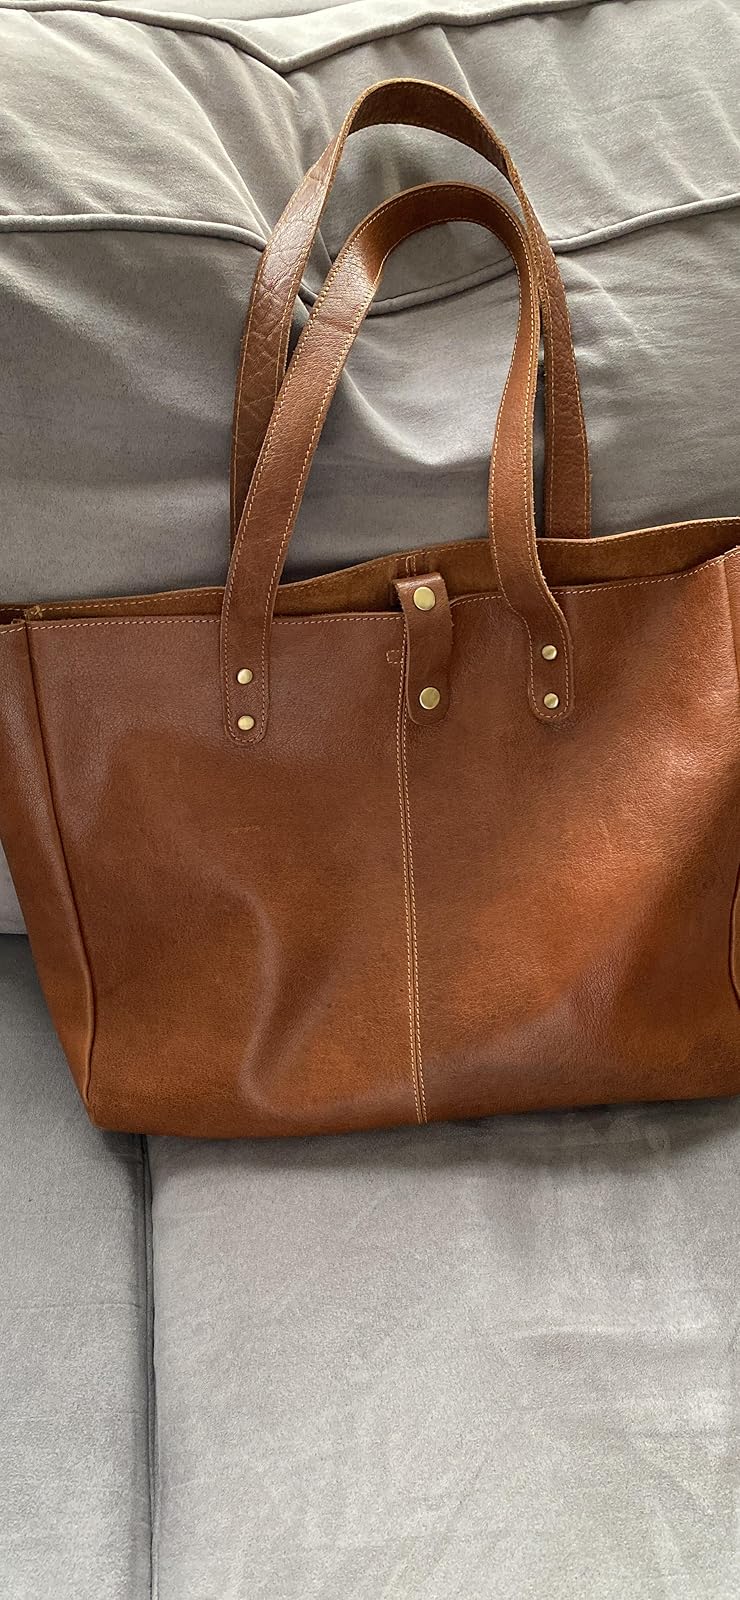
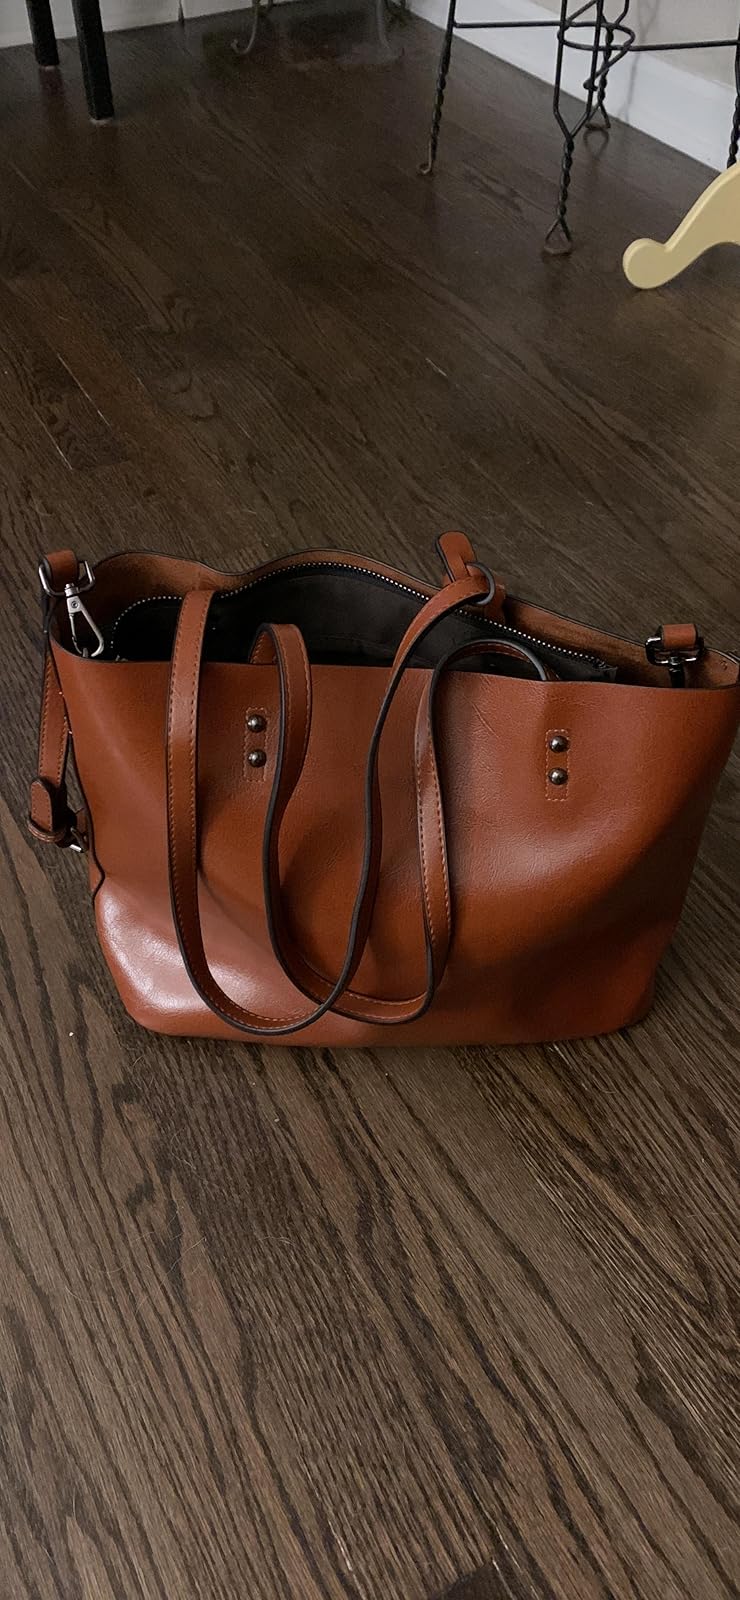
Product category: accessories_handbag
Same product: no